Automotive industry in Flint, Michigan

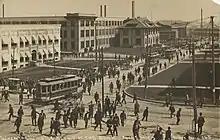
3.5x5.5 black and white, sepia-toned postcard showing workers outside the Buick factory complex in Flint, with message on back from worker

On Hamilton Avenue, the oldest buildings opened in 1908. This was the largest GM complex in the world. Buick originally opened in Flint on West Kearsley Street; this plant was repurposed as the first Chevrolet factory after the Hamilton Avenue site opened.